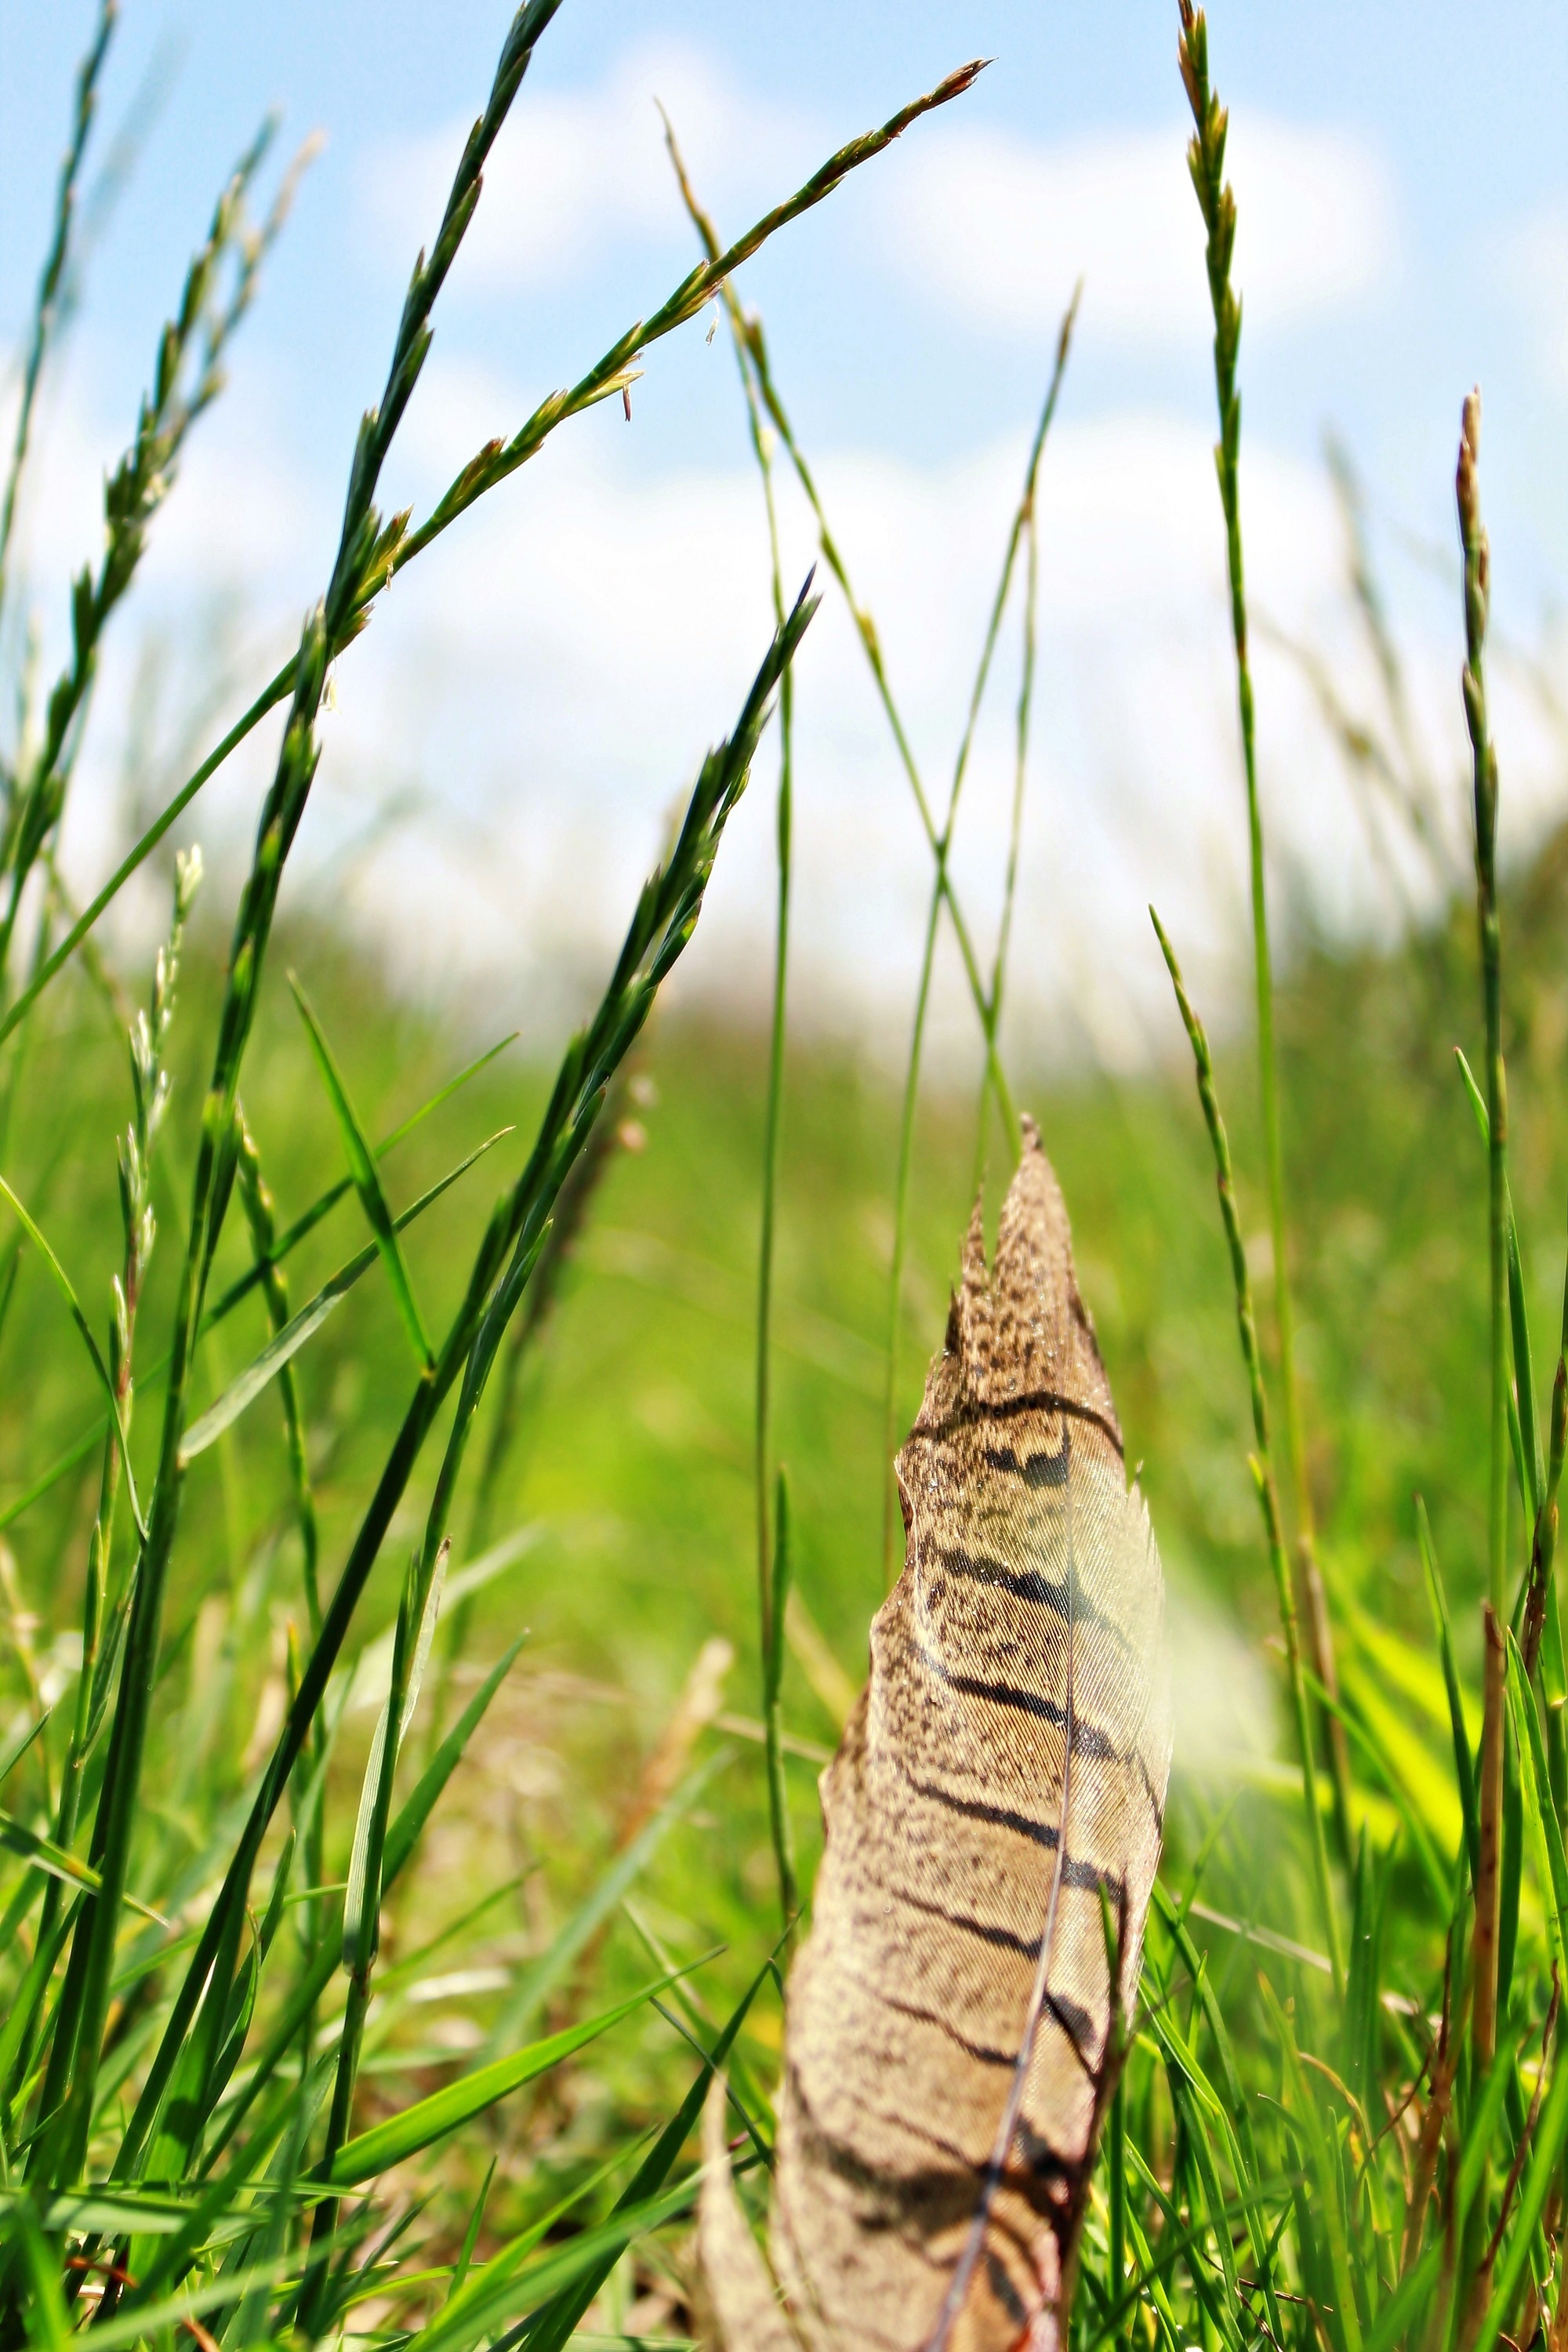
nature, grass, sky, field, ground, lawn, meadow, prairie, leaf, flower, spring, green, insect, garden, fauna, invertebrate, grassland, lost, habitat, grasses, macro photography, paddy field, bird feather, natural environment, grass family